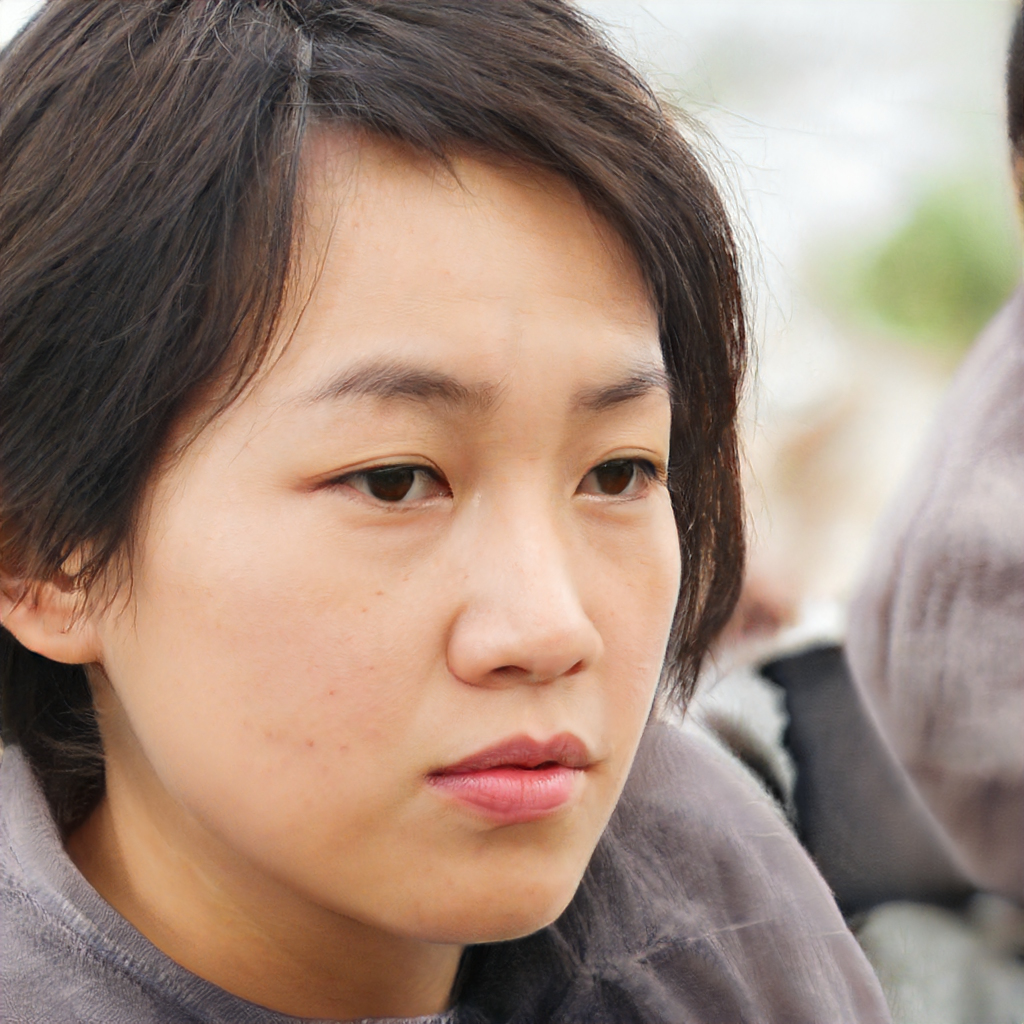
Gender: Female